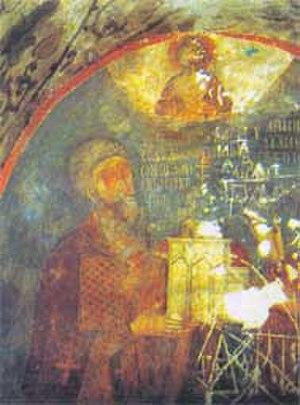
Grégoire Pakourianos, est un militaire byzantin d'origine géorgienne mort en 1086.